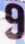
Number: 9